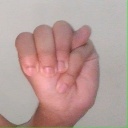
अक्षर: म